20th Indiana Infantry Regiment

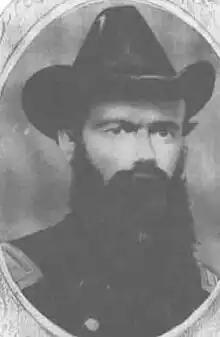
Colonel John Wheeler

The 20th Indiana was rushed into the action on the evening of the 27th and arrived early in the morning of the 28th. On the 29th, the Regiment was maneuvered into position opposite an unfinished railroad which served as a sort of breastwork for the Confederate forces. After forming a skirmish line, the regiment advanced roughly two miles to drive the confederates out of their positions. The regiment suffered the majority of their losses in this action, but were successful in temporarily breaking the Confederate line. By 4:00 P.M., the regiment had crossed the railroad and had slowed their advance. While the 20th Indiana had been advancing, the rest of the army had come under significant pressure from Confederate forces, breaking parts of the Union lines. This prompted General Phillip Kearny to order the 20th Indiana to wheel left in order to prevent a potential flank attack. Moving into position, the regiment took cover among the high grass and brush provided by the immediate area.